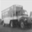
Label: truck